Veterans Stadium (New Britain, Connecticut)

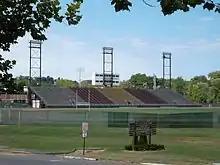
Seating colors of Veterans Stadium, Sept. 2012

The stadium is owned by the City of New Britain, and is part of Willow Brook Park. Also located in the complex are two baseball fields, New Britain Stadium and Beehive Field.